The Valley of Silent Men

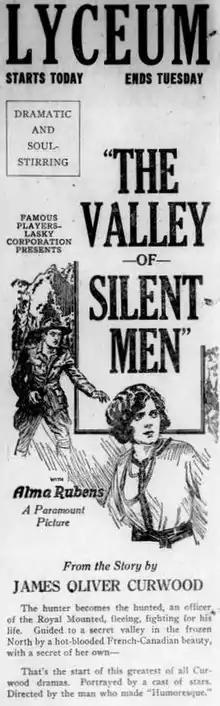
Newspaper ad

The Valley of Silent Men is a 1922 American silent drama film directed by Frank Borzage and written by John Lynch based upon the novel of the same name by James Oliver Curwood. The film stars Alma Rubens, Lew Cody, Joe King, Mario Majeroni, George Nash, and J. W. Johnston. The film was released on September 10, 1922, by Paramount Pictures. It is not known whether the film currently survives in its entirety.